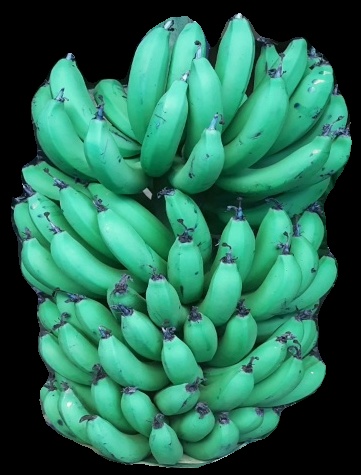
Variety: pachbale
Grade: grade1